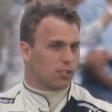
Age: 31